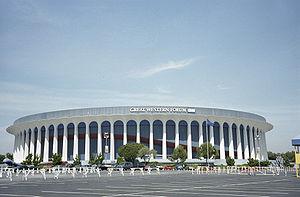
Les finales NBA 1987 sont la dernière série de matchs de la saison 1986-1987 de la NBA et la conclusion des séries éliminatoires de la saison. Le champion de la conférence Est, les Celtics de Boston rencontrent le champion de la conférence Ouest les Lakers de Los Angeles. Les Lakers remportent la série 4-2. Le moment clé de la série est Magic Johnson dans le match 4, qui réalise plusieurs bras roulés.
L’équipe de France masculine de basketball est la sélection qui représente la France dans les compétitions internationales de basketball.
The Forum est une salle de sports située à Inglewood, dans le sud-ouest du Comté de Los Angeles, en Californie.
Les Kings de Los Angeles sont une équipe professionnelle de hockey sur glace de la Ligue nationale de hockey fondée en 1967, situé à Los Angeles, en Californie. L'équipe évolue dans la Division Pacifique au sein de l'Association de l'Ouest).
Les Jeux olympiques d'été de 1984, Jeux de la XXIIIᵉ olympiade de l'ère moderne, ont été célébrés du 28 juillet au 12 août 1984 à Los Angeles, aux États-Unis.